Amiriya Madrasa

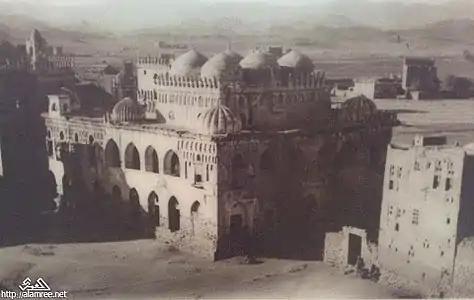
The Amiriya School

Al-Amiriya is a 16th-century madrasa (educational institution) located in Rada, Yemen. It is under consideration for inscription as a UNESCO World Heritage Site. It was built in 1504 and is an example of the architecture of Tahirids, Yemen. The monument was in poor condition until 1978 when Iraqi-born archaeologist Selma Al-Radi saw it and enlisted financial help from foreign missions to restore it in a more than twenty-year effort which she led.